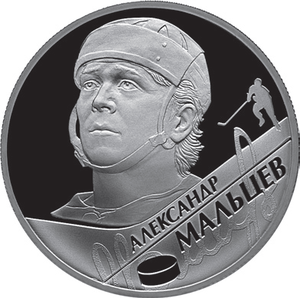
Aleksandr Nikolaïevitch Maltsev - en russe Александр Николаевич Мальцев est un joueur de hockey sur glace soviétique.
Aleksandr Mikhaïlovitch Ovetchkine – en russe : Александр Михайлович Овечкин, et en anglais : Alexander Mikhaylovich Ovechkin, la forme la plus souvent utilisée – est un joueur professionnel russe de hockey sur glace.